Katsuyuki Hiranaka

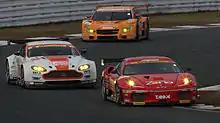
Hiranaka (leading) in the first GT300 race at the 2010 JAF Grand Prix

Katsuyuki began karting in 1995 when he was 14, and in 2002 moved to the All-Japan Formula Three Championship, as a member of the TOM'S team. In 2002, he achieved one fastest lap and came fifth in one race. Between 2003 and 2004 Katsuyuki raced for Prema Powerteam in the Formula 3 Euro Series. He then returned to Japan and took part in the Super GT & Formula Nippon local series.